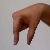
The image shows a hand gesture representing the letter 'Q' in Indian Sign Language.